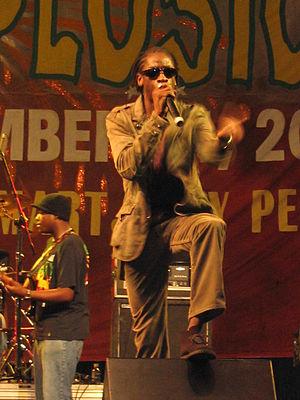
Bounty Killer, de son vrai nom Rodney Basil Price, né le 12 juin 1972 à Kingston, est un DJ reggae/dancehall jamaïcain. Il est le fondateur du collectif dancehall connu sous le nom de l'Alliance.